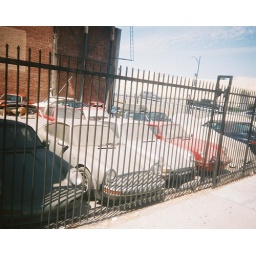
This field of dusty relics is near the big railroad bridge in Burbank at Magnolia.